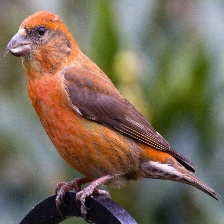
Species: RED CROSSBILL
Scientific name: LOXIA CURVIROSTRA